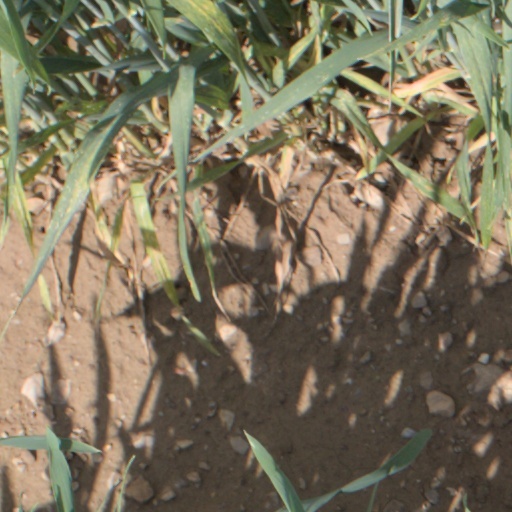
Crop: wheat